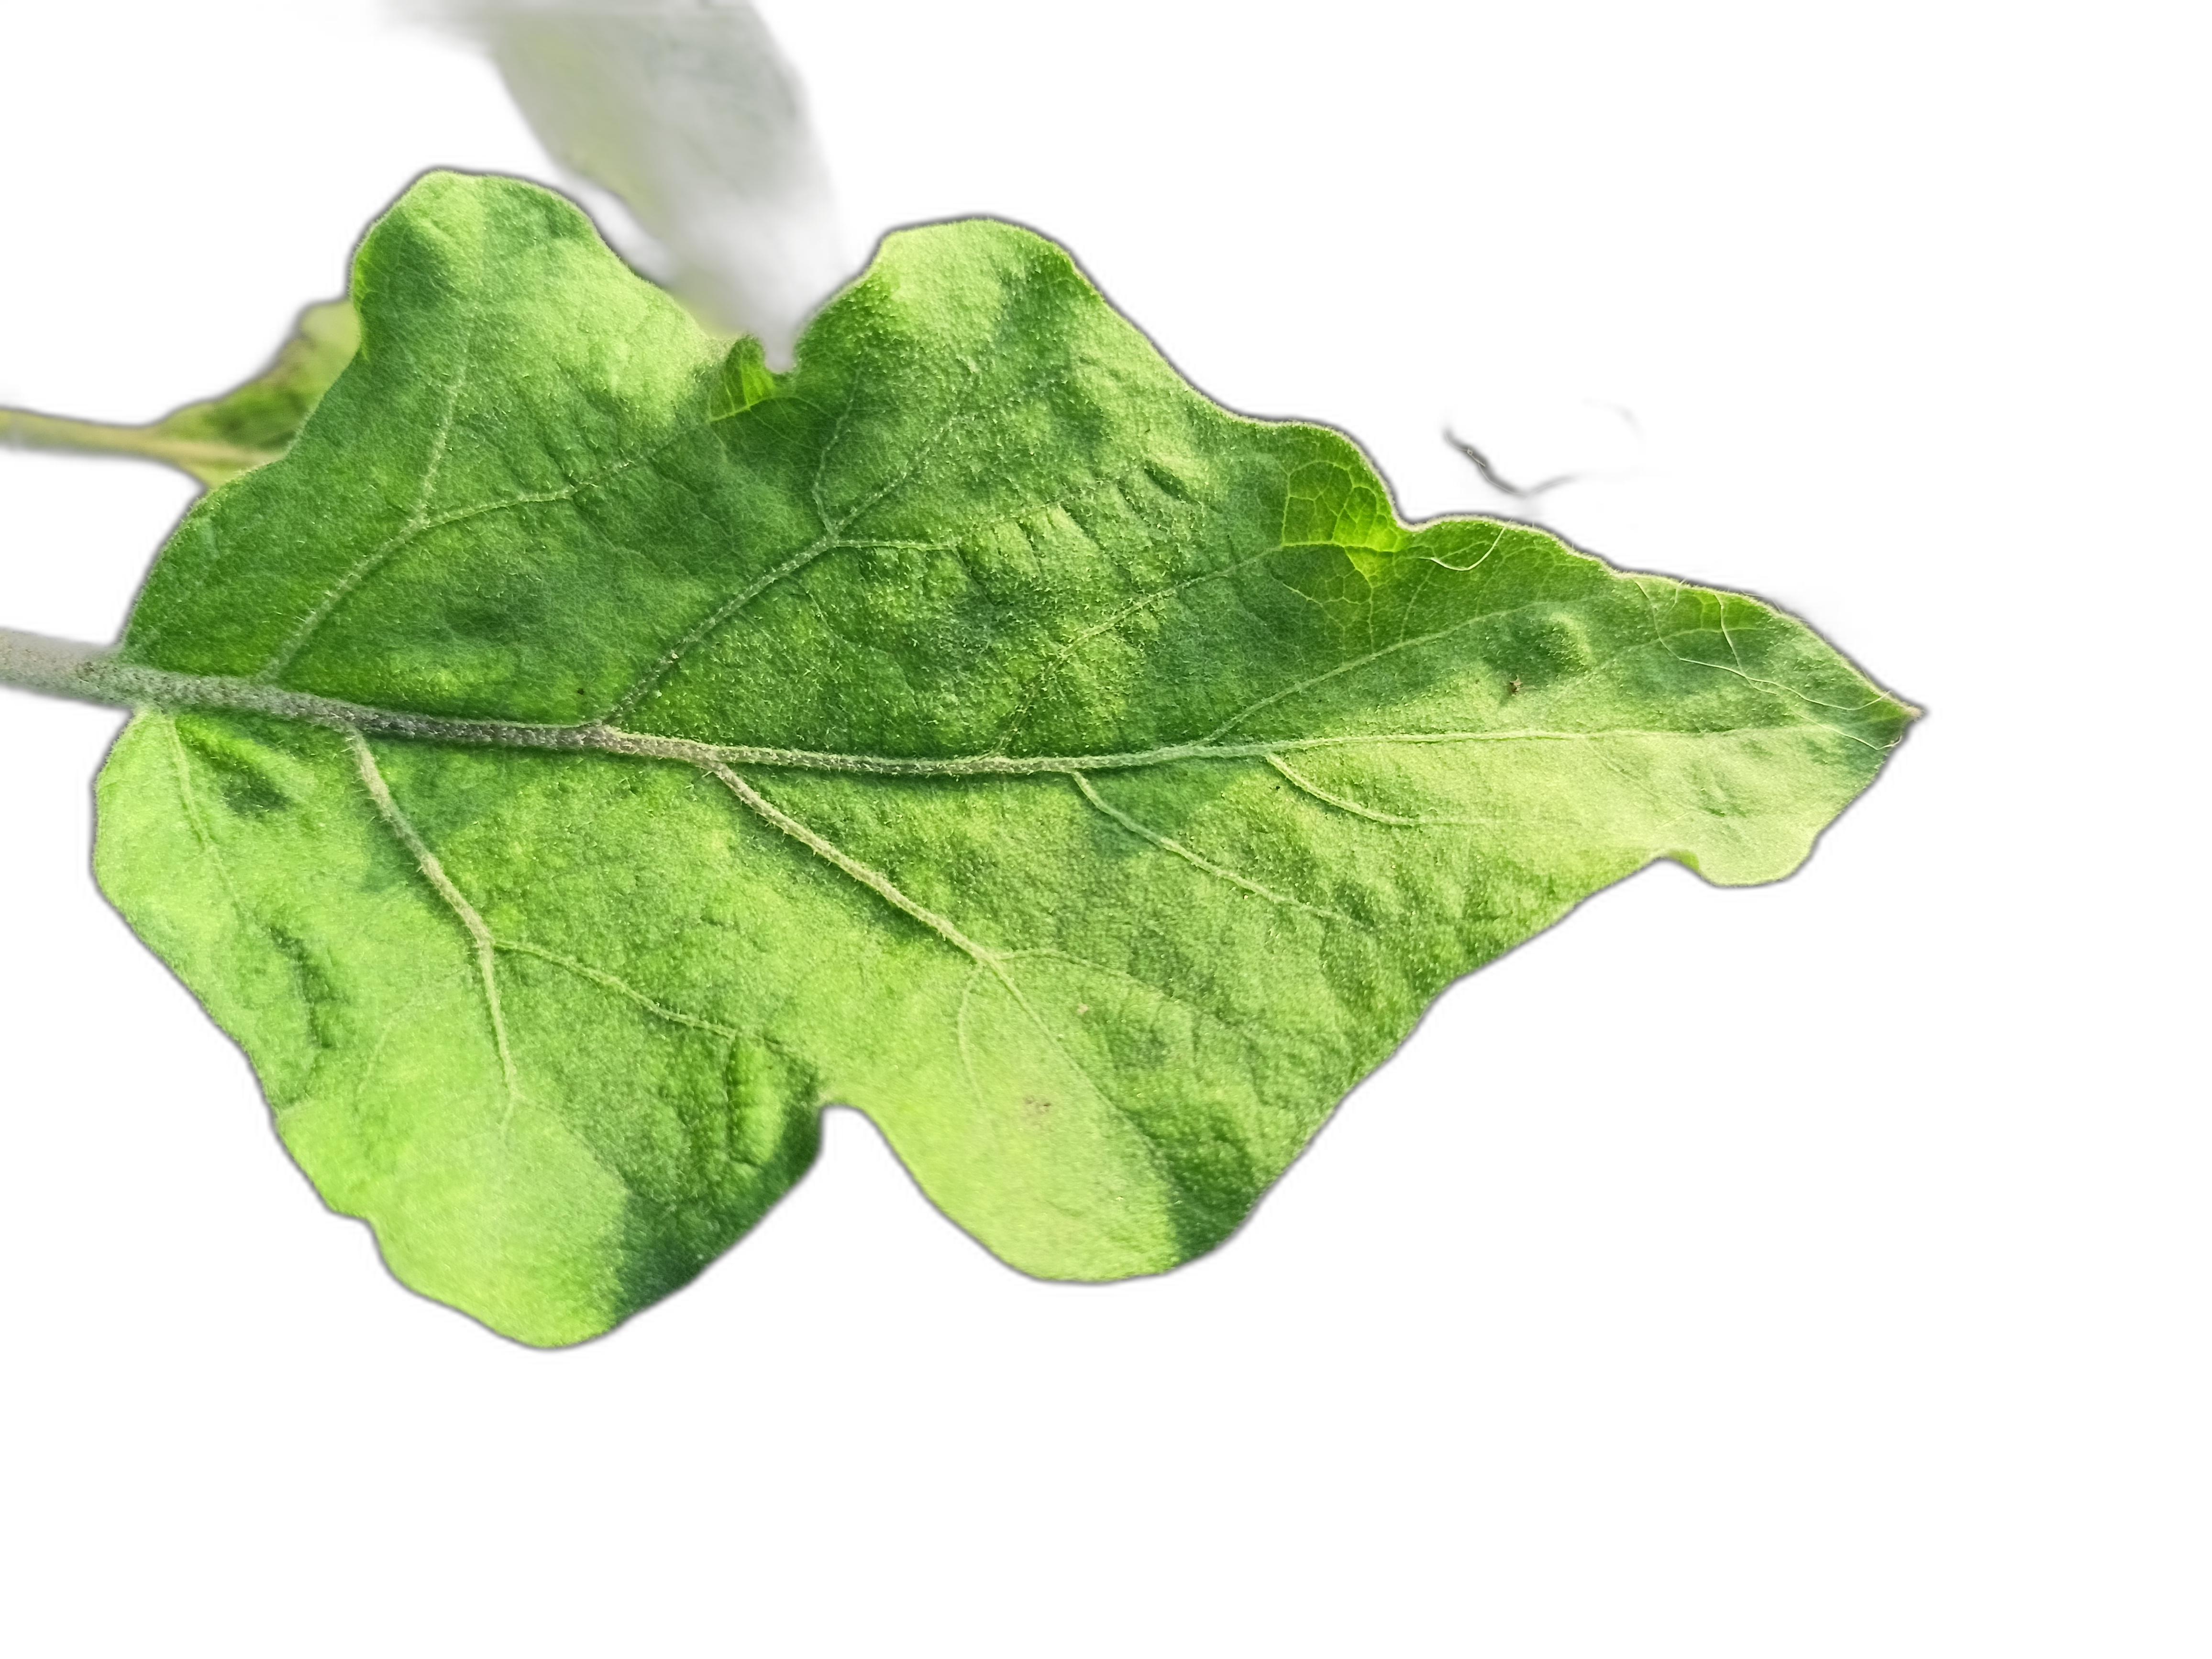
Label: Healthy Leaf